John Twynyho

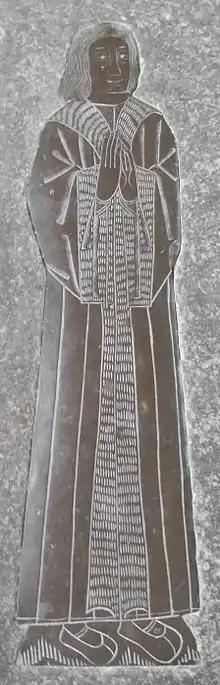
Monumental brass of John Twynyho (died 1485), Lechlade Church, Gloucestershire, set into his ledger stone on floor of north aisle

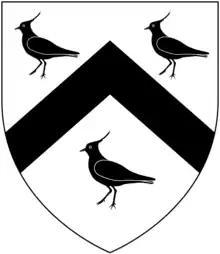
Arms of Twynyho: "Argent, a chevron between three lapwings close sable". As seen on the "Founder's Tomb" in Fairford Church, Gloucestershire, in which his daughter Alice Twynyho rests next to her husband John Tame (died 1500), builder of the church

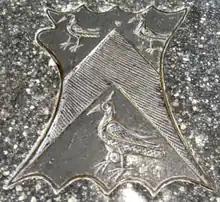
Twynyho arms, engraved into the purbeck marble ledger stone on top of the chest tomb of John Tame (d.1500), Fairford Church, Gloucestershire. They are also shown impaled by Tame

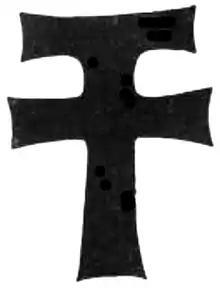
Merchant's mark of John Twynyho (d.1485), "A Tau Cross combined with a Latin Cross", as indicated by the shape of the matrix of the missing monumental brass at the top of his ledger stone in Lechlade Church

John Twynyho (c. 1440 – 30 September 1485) ("alias" Twynyhoe, Twynihoe, etc.) of Cirencester, Bristol and Lechlade, all in Gloucestershire, was a lawyer and wealthy wool merchant who served as Recorder of Bristol, as a Member of Parliament for Bristol in Gloucestershire in 1472-5 and in 1484 and for the prestigious county seat Gloucestershire in 1476. In 1478 he was Attorney General to Lord Edward (the future King Edward V (1483–1483), eldest son and heir of King Edward IV.